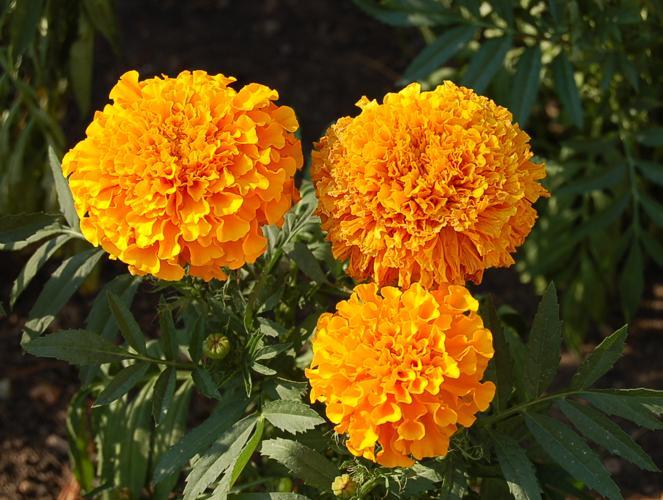
Label: marigold